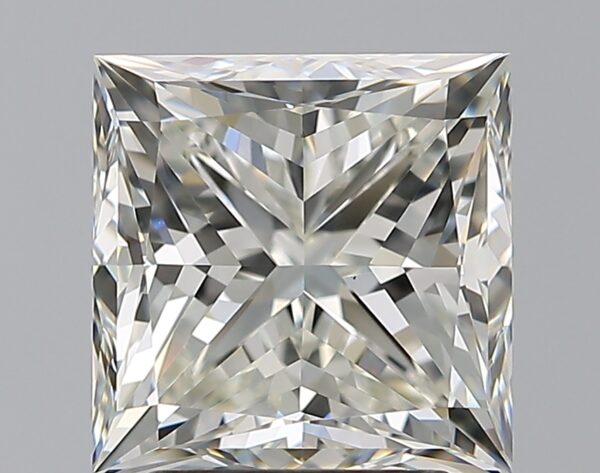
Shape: princess
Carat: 3
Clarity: VS1
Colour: J
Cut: GD
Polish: EX
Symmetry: EX
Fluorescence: N
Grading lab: GIA
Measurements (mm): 7.48 x 7.44 x 5.87